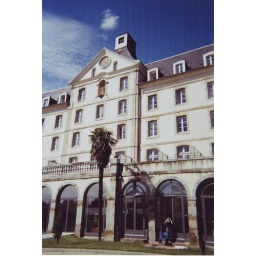
Our home in Rennes. Sarah is standing outside our apartment